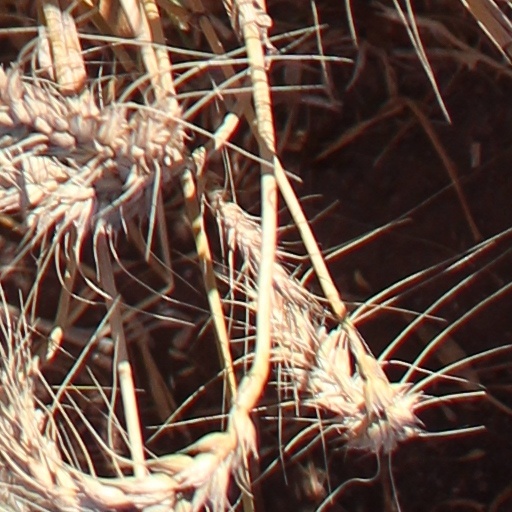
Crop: wheat